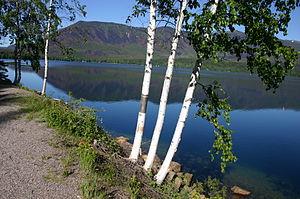
Betula papyrifera est un arbre de la famille des Betulaceae. C'est notamment l'espèce du bouleau à papier, mais l'espèce comprend une seconde variété.